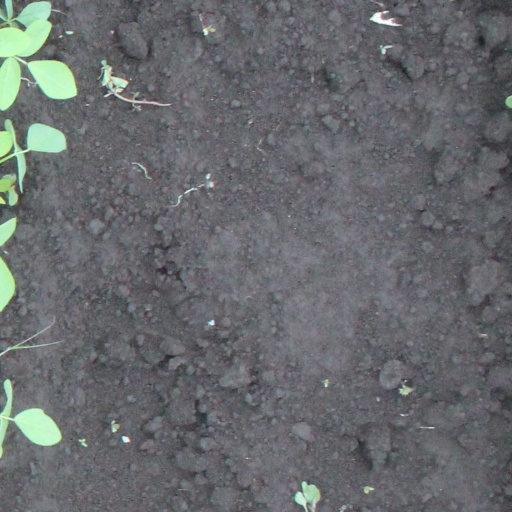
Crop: soybean